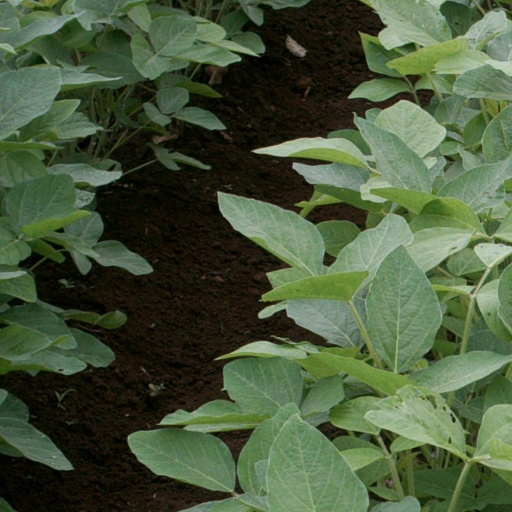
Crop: soybean